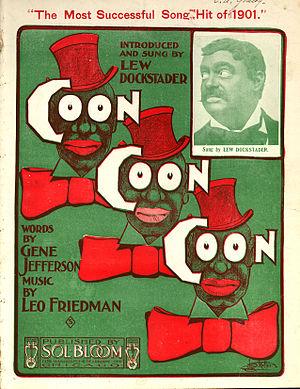
Le Coon song était un genre de musique populaire aux États-Unis entre les années 1880 et 1920, qui présentait une image admise à l'époque mais considéré aujourd'hui comme raciste, dégradante et stéréotypée des noirs américains. Les chansons étaient chantées par des blancs au visage noirci mais il y eut des chanteurs noirs comme Bob Cole.